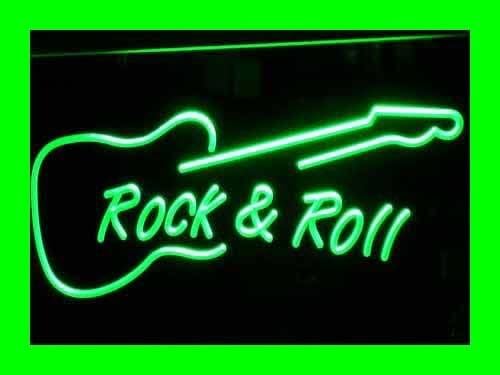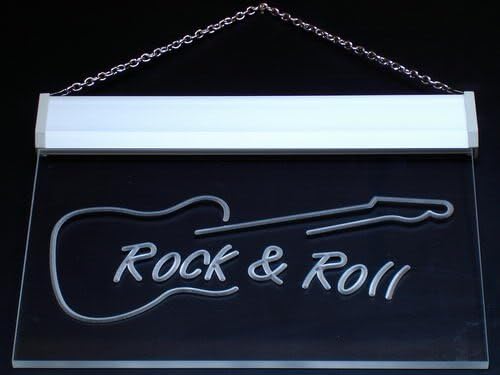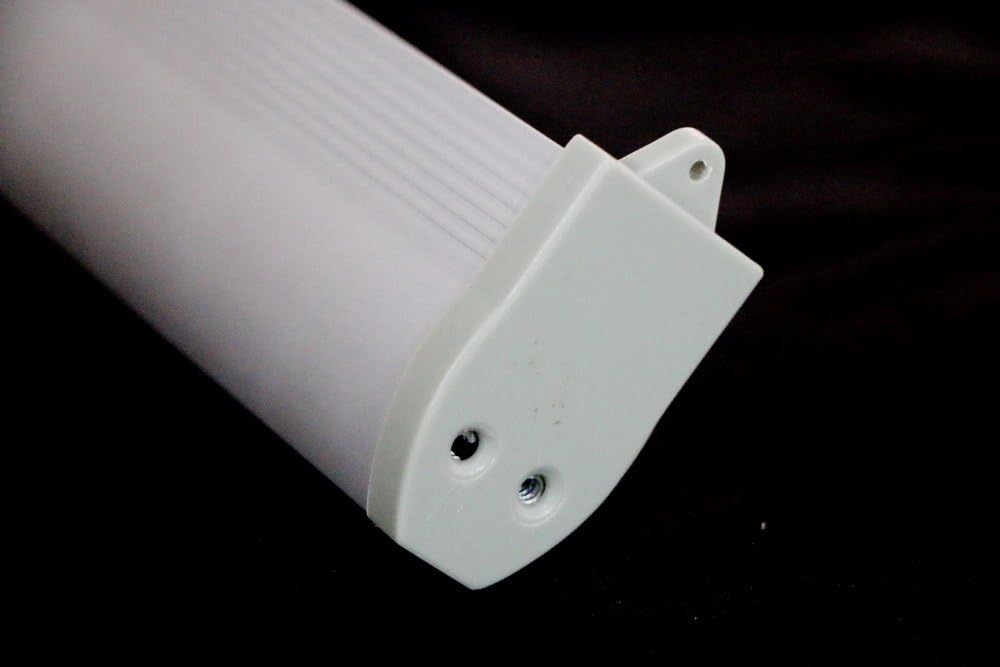
ADVPRO i303-g Rock and Roll Guitar Music New Neon Light Sign
Category: Office Products
Entertain your eyes! Enlighten your life! ADV PRO LED signs are beautiful and with an affordable price. These are great gifts for everyone, for every occasion & for everywhere! Compare to the traditional gas-filled tube neon signs, ADV PRO signs are more affordable (50-70% cheaper!), consume less electricity (3 watt only! Save money in long run! ), more environmental friendly & safer to use & touch (no noxious gas, no mercury, very little heat), less maintenance required (no need to refill gas, can last for 50,000 hrs/ 5-10 yrs). You can even change color whenever you feel bored with the original one by purchasing a replacement bulb. What are you waiting for! Take it to your home now!
Features: Are you looking to add a little brightness and interesting thing to your home or business? Look no further than ADVPRO LED neon signs! Our signs deliver just the right amount of luminosity and add a pop of color to any space. | Easy to use: Our signs come with a 5 ft/1.5m wire and an ON/OFF switch function, making them easy to install and use. Plus, we offer different plug options to suit your needs, including US, UK, AU, and EU plugs. | Low maintenance: With ADVPRO signs, you won't have to worry about noxious gas or mercury, and there's no periodic refill needed. Our signs are designed to be maintenance-free, so you can enjoy them hassle-free. | Safe and cool to the touch: Our signs emit very little heat, making them safe to use and touch. You can enjoy the bright, colorful glow of our signs without any worries. | High-quality craftsmanship: ADVPRO signs are carved using the latest 3D, Surface, and Line engraving technologies, making them attractive from all directions. Unlike laser engraving, which only provides a 2D surface effect, our signs are crafted with precision and care.